Schubert Theatre (Gooding, Idaho)

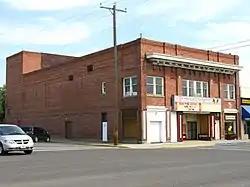
Street view of the theater

The Schubert Theatre is a theater located in Gooding, Idaho, United States. Built in 1920, it was listed on the National Register of Historic Places in 2004.